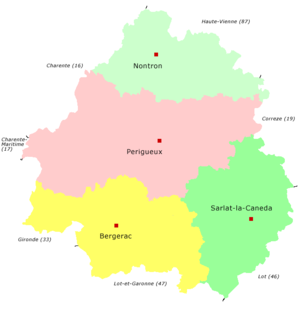
Depuis 1926, le département français de la Dordogne est subdivisé en quatre arrondissements.